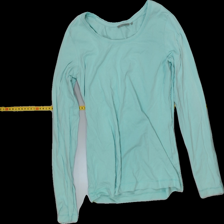
View: front
Type: Top
Category: Ladies
Brand: Not Applicable
Colors: Green
Material: 90% cotton, 10% ?
Cut: Regular, C-collar
Size: M
Season: Spring
Trend: No trend
Stains: No
Damage: Loose threads
Price range: <50
Recommended usage: Export